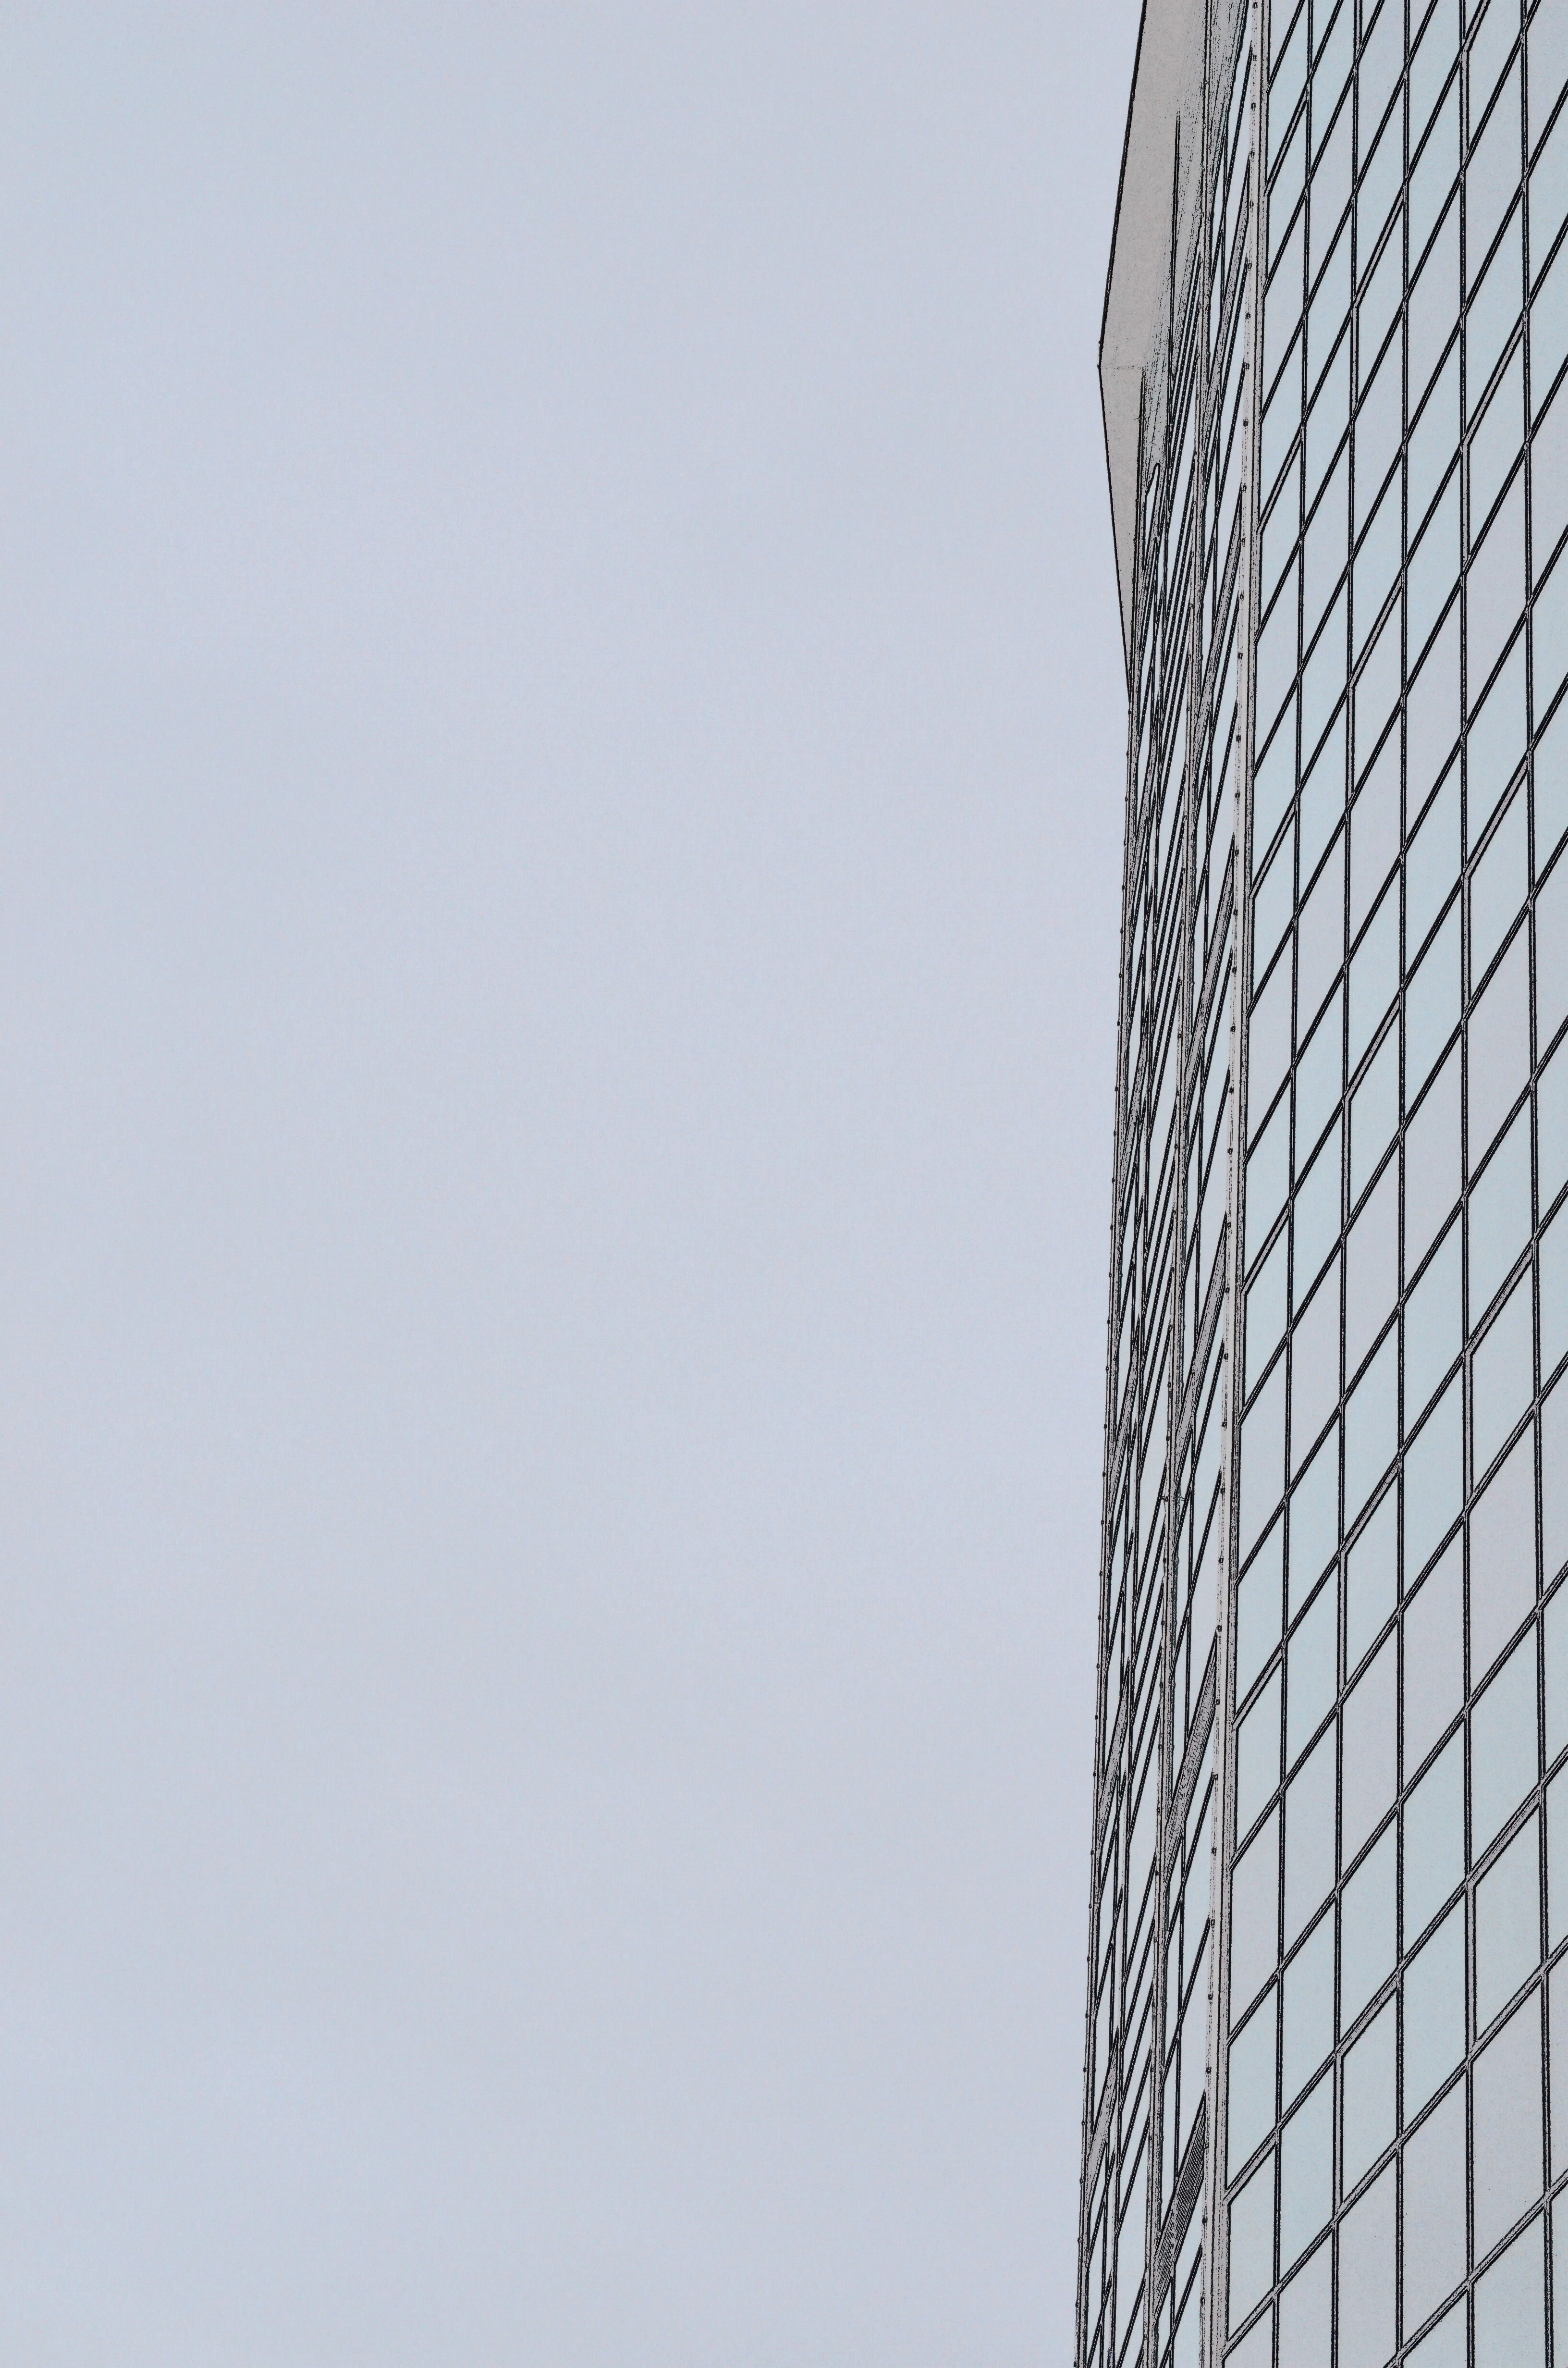
architecture, glass, building, skyscraper, line, tower, color, facade, business, tower block, objects, background, effect